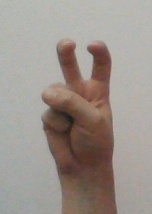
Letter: toot